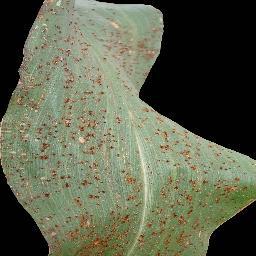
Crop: corn
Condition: (maize)_common_rust